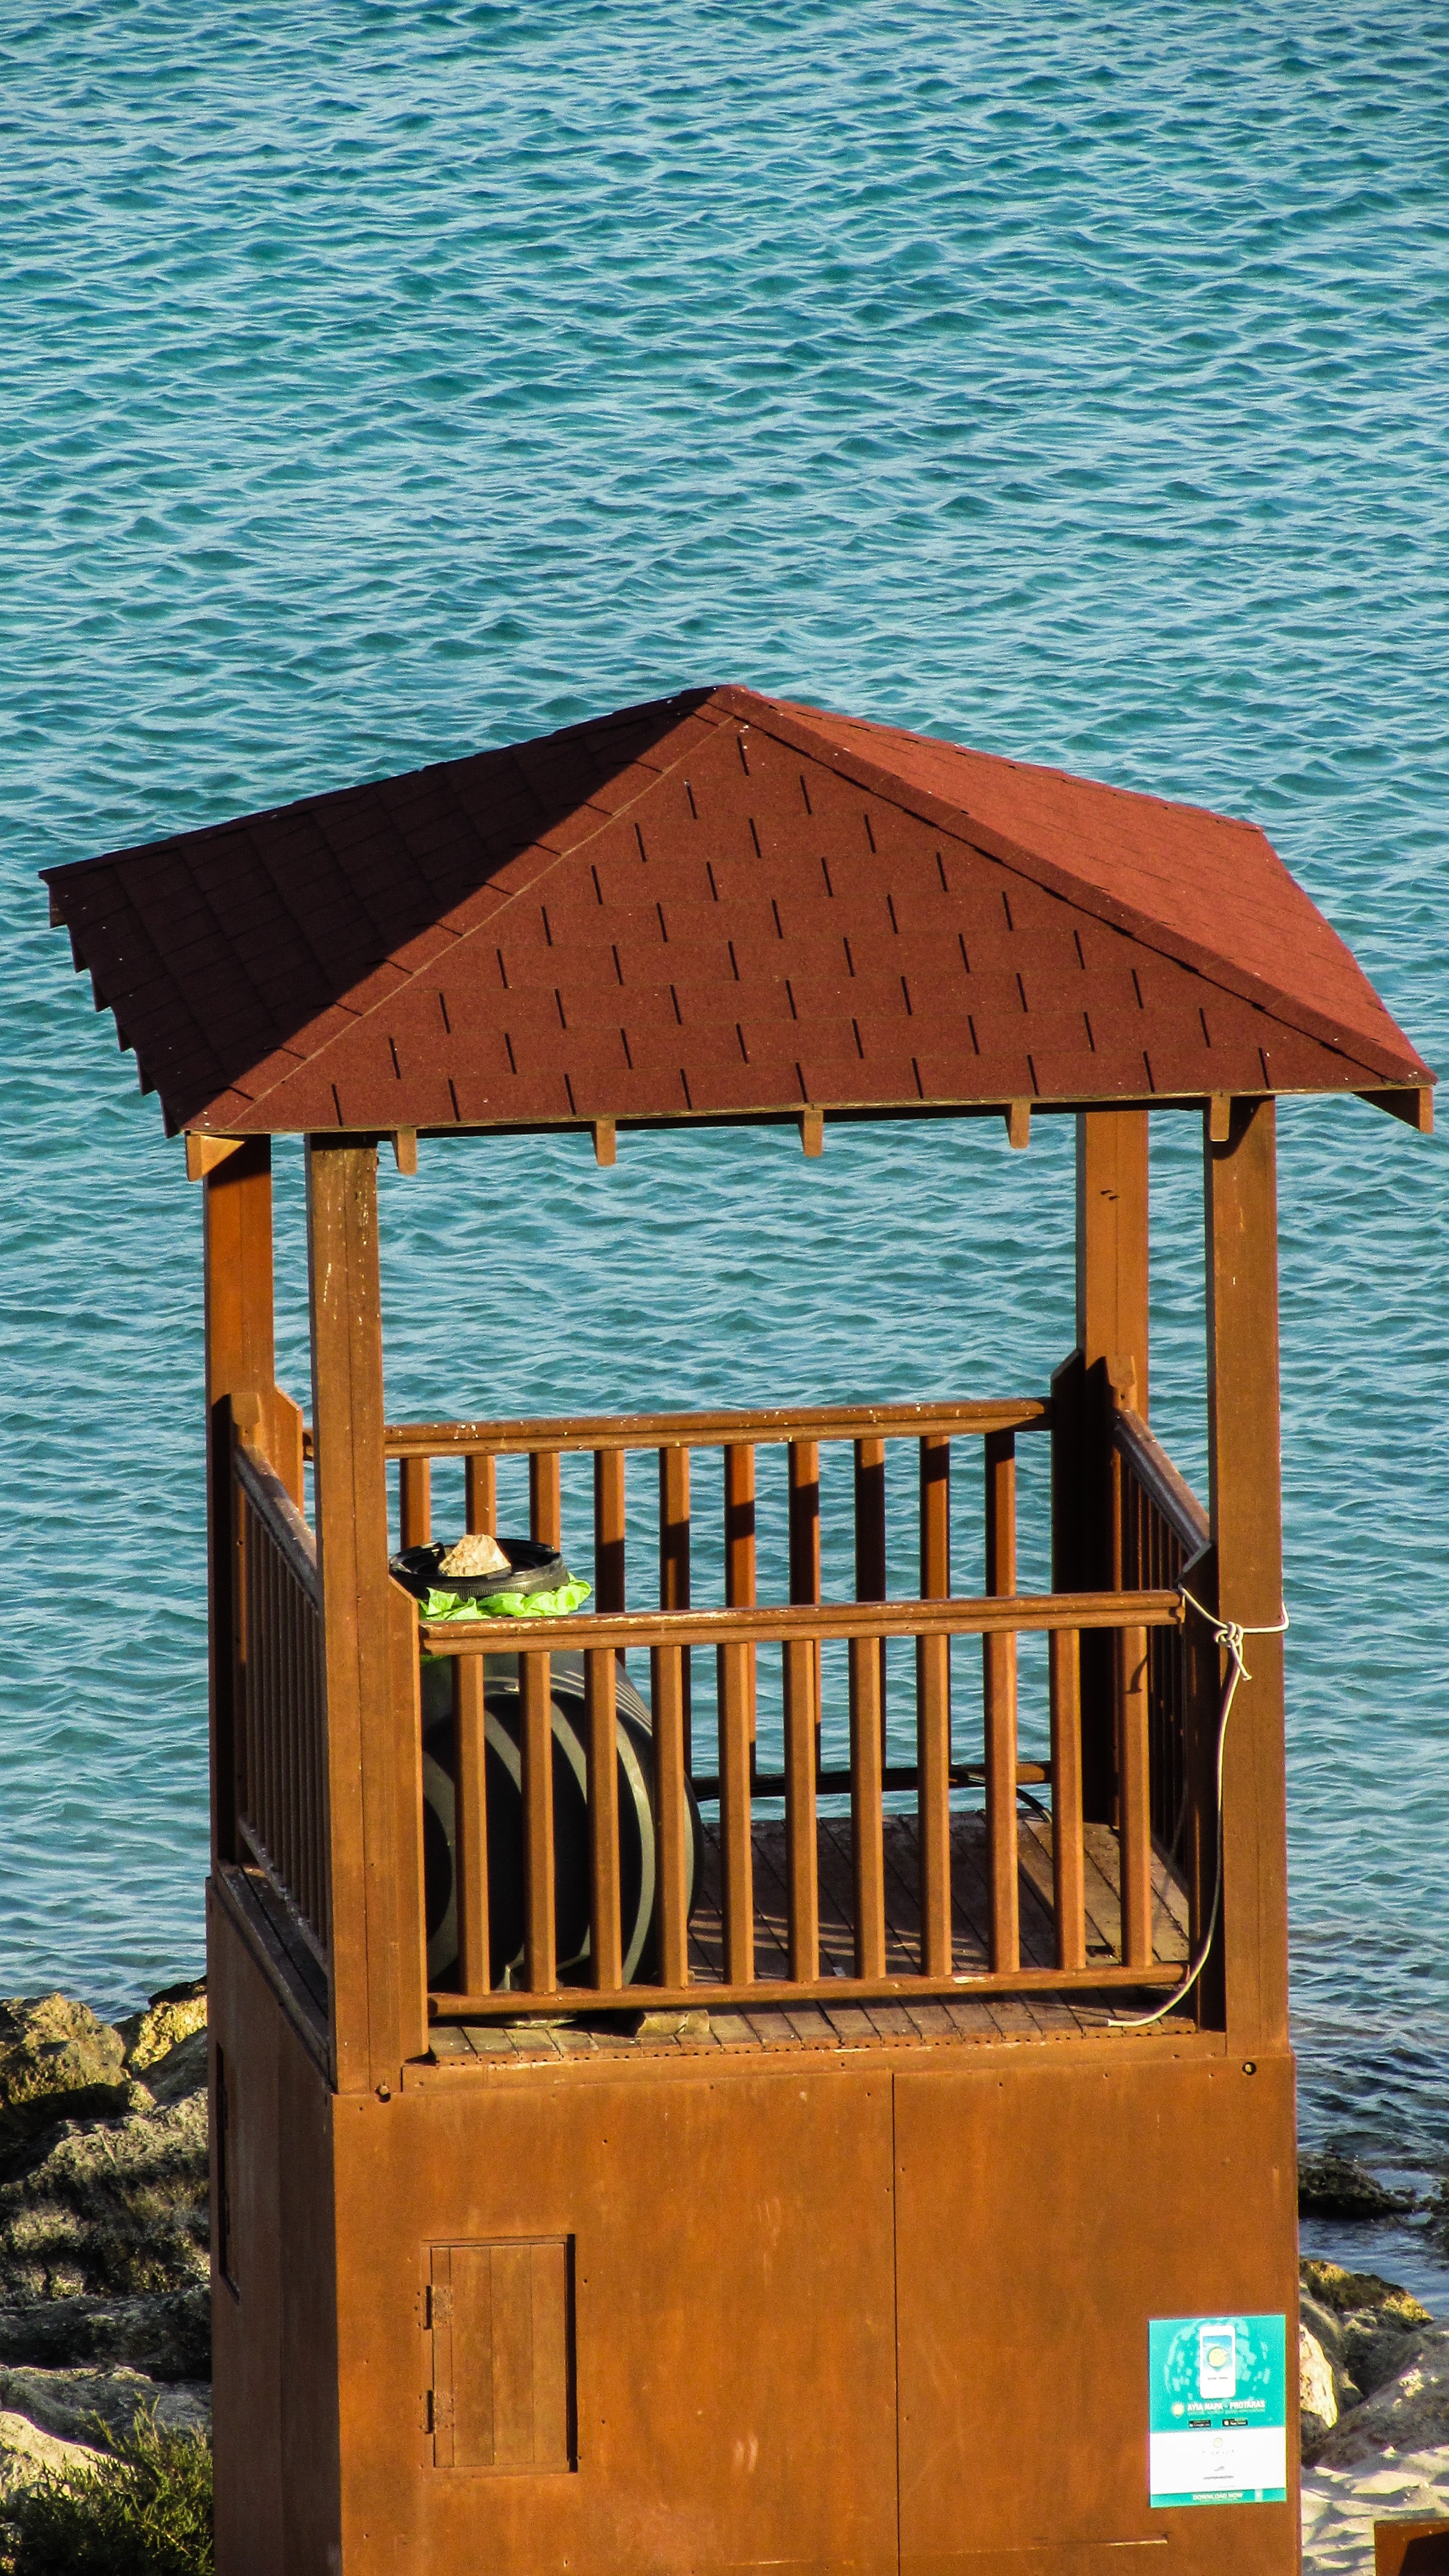
beach, wood, hut, cottage, gazebo, tourism, vacations, cyprus, watchtower, konnos bay, outdoor structure